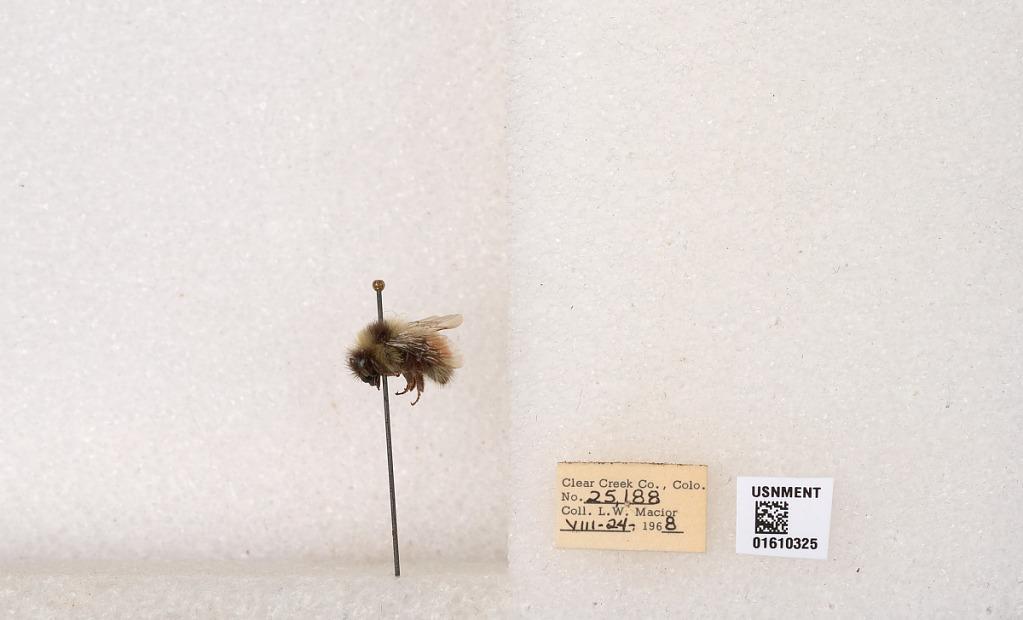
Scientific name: Bombus (Pyrobombus) sylvicola Kirby
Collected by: L. Macior
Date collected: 1968-8-24
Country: United States
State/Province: Colorado
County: Clear Creek
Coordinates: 39.6891, -105.644